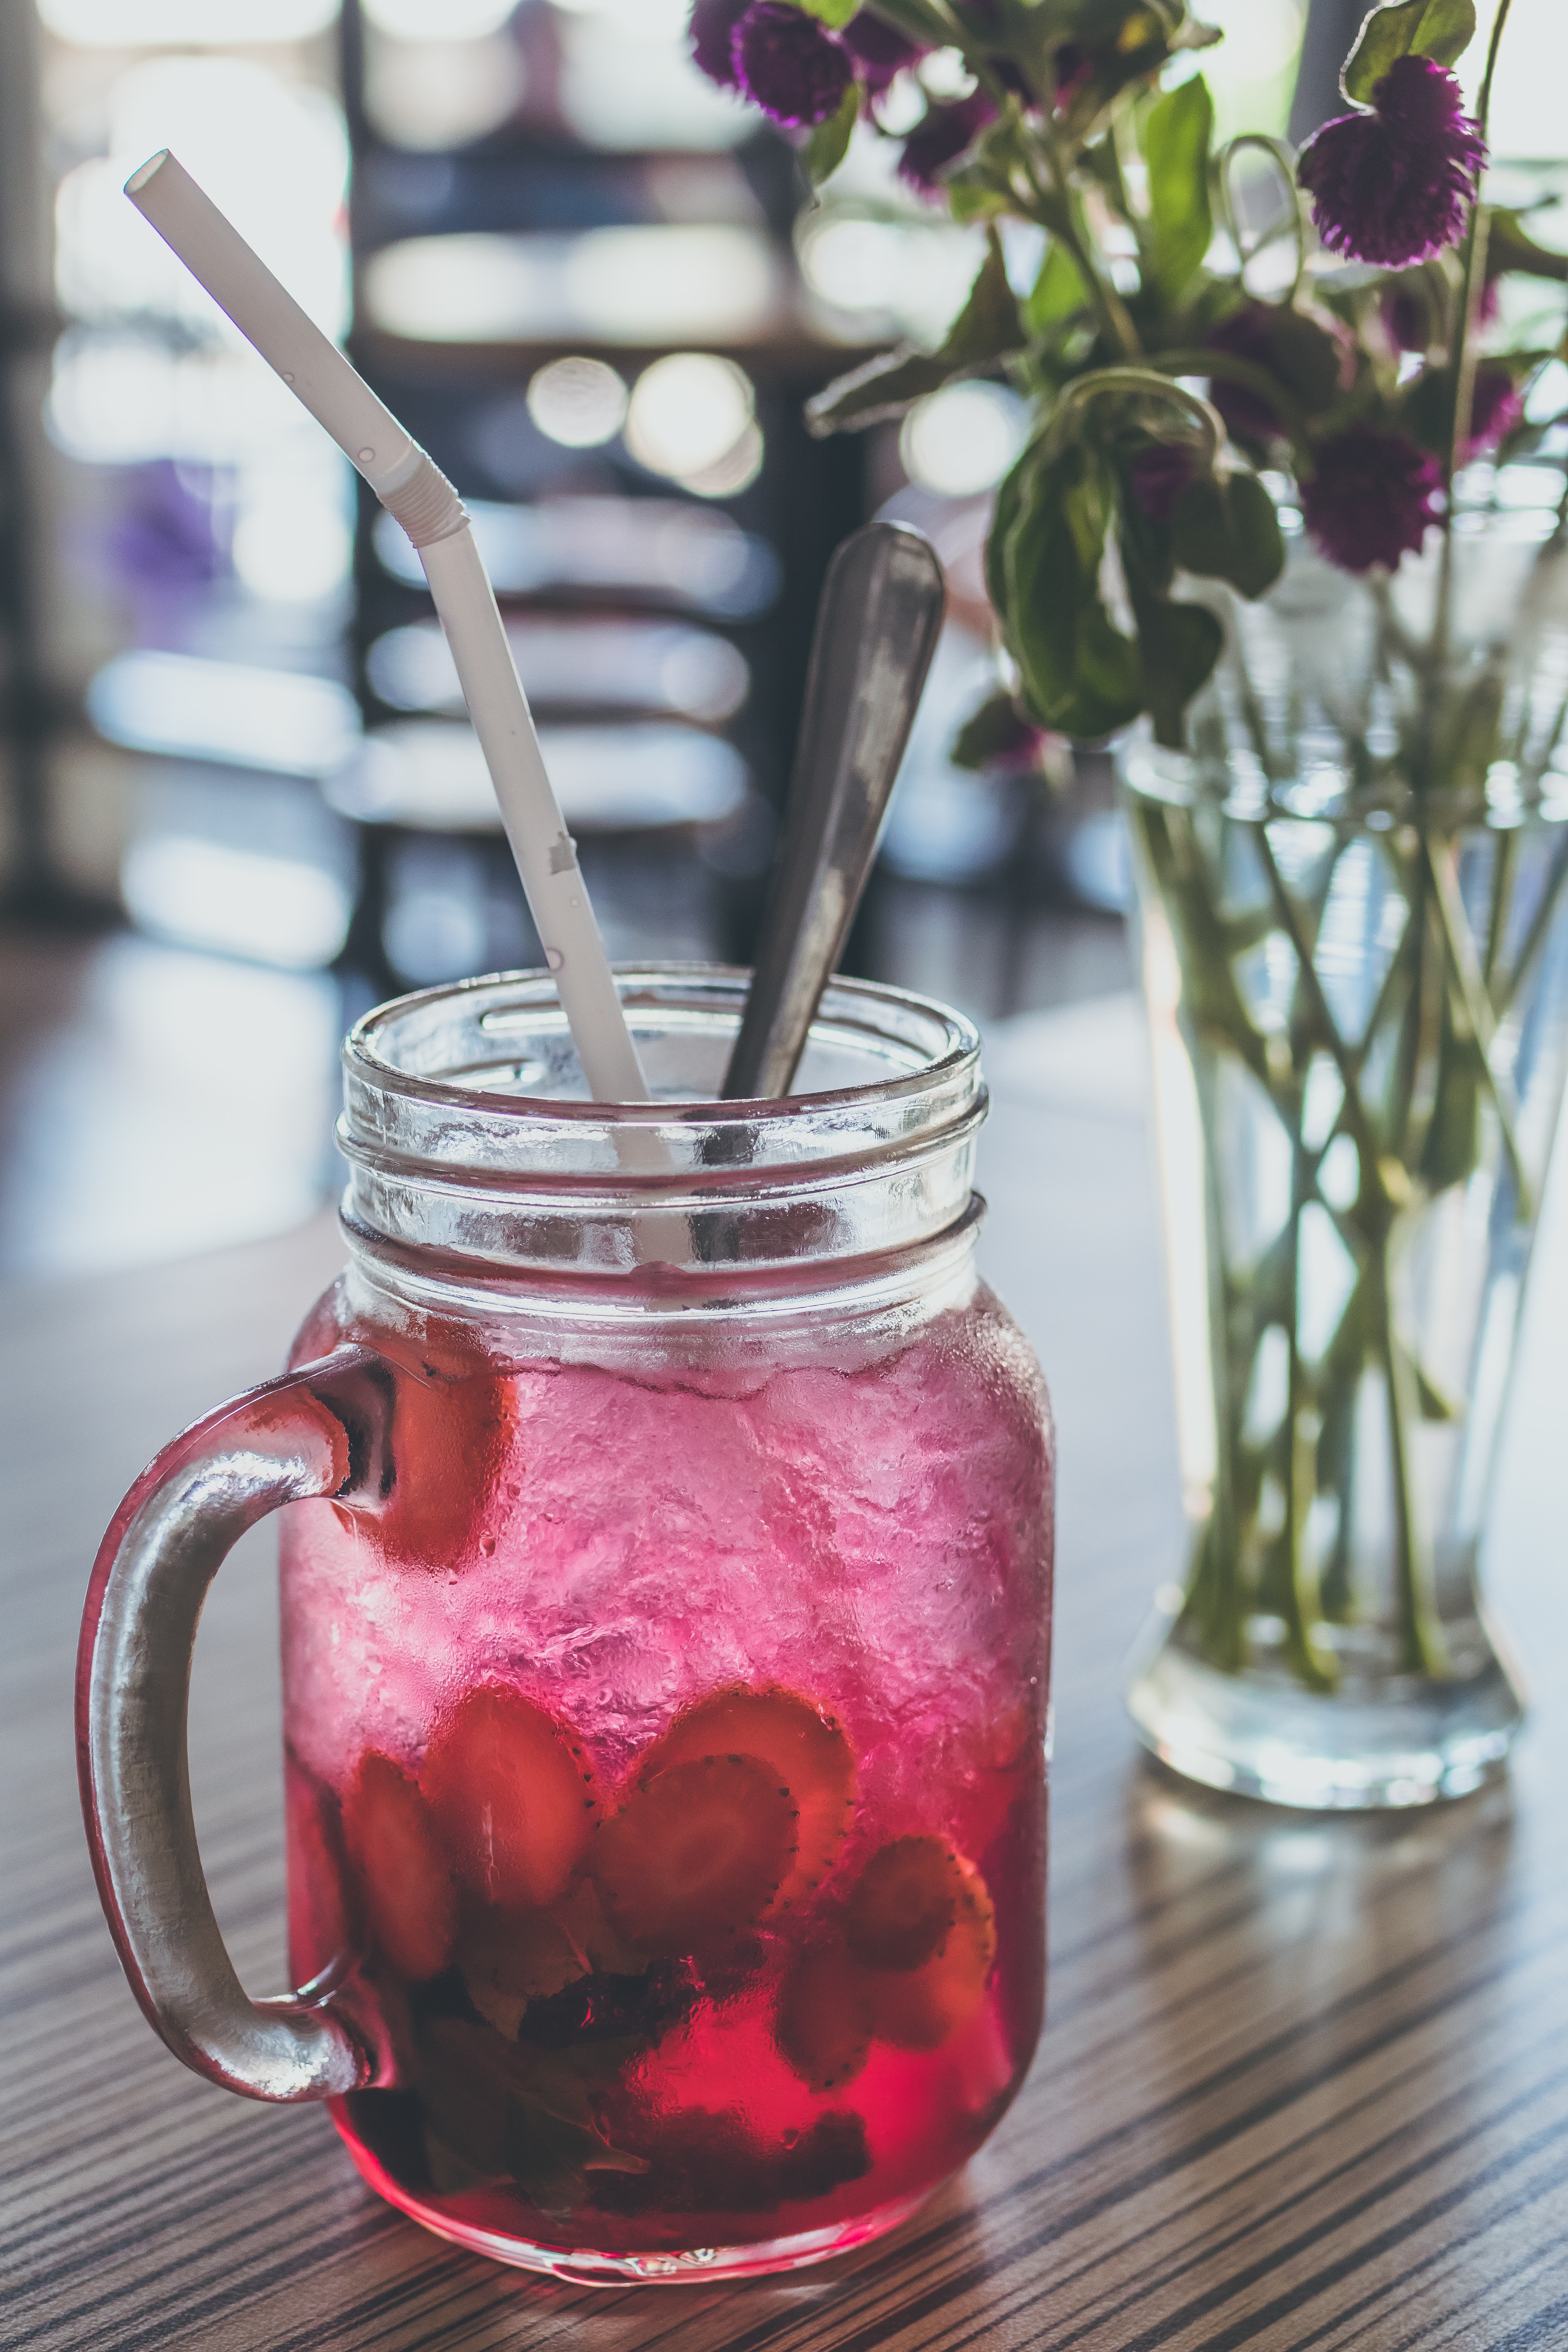
mason jar, pink, purple, drink, drinkware, food, flower, plant, tableware, shrub, glass, italian soda, ingredient, magenta, blackberry, non alcoholic beverage, berry, herb